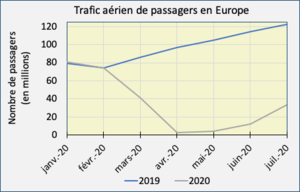
Nombre de passagers aériens en Europe en 2019 et 2020 Source OACI : Effects of Novel Coronavirus (COVID-19) on Civil Aviation: Economic Impact Analysis (19 August 2020) https://www.icao.int/sustainability/Documents/COVID-19/ICAO_Coronavirus_Econ_Impact.pdf
La pandémie de Covid-19 en Europe est relative à l'épidémie de 2019-2020 due au coronavirus SARS-CoV-2 qui frappe tous les continents, mais particulièrement l'Europe, avec des disparités entre les différentes régions du continent.